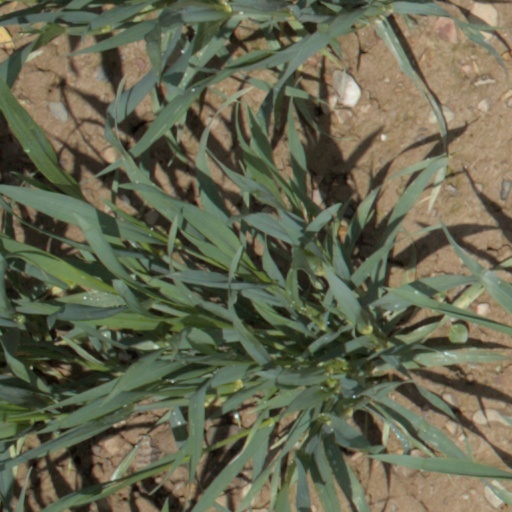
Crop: wheat